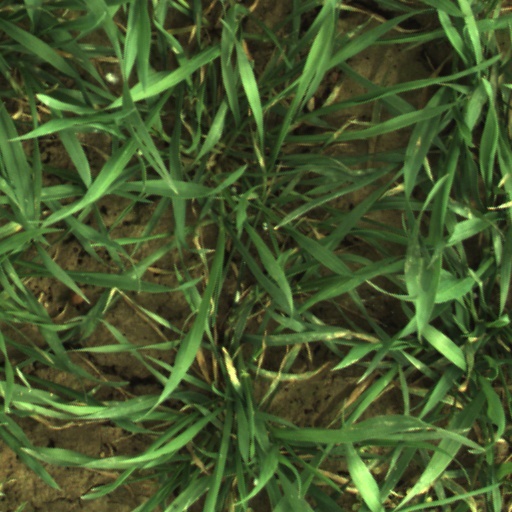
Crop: wheat